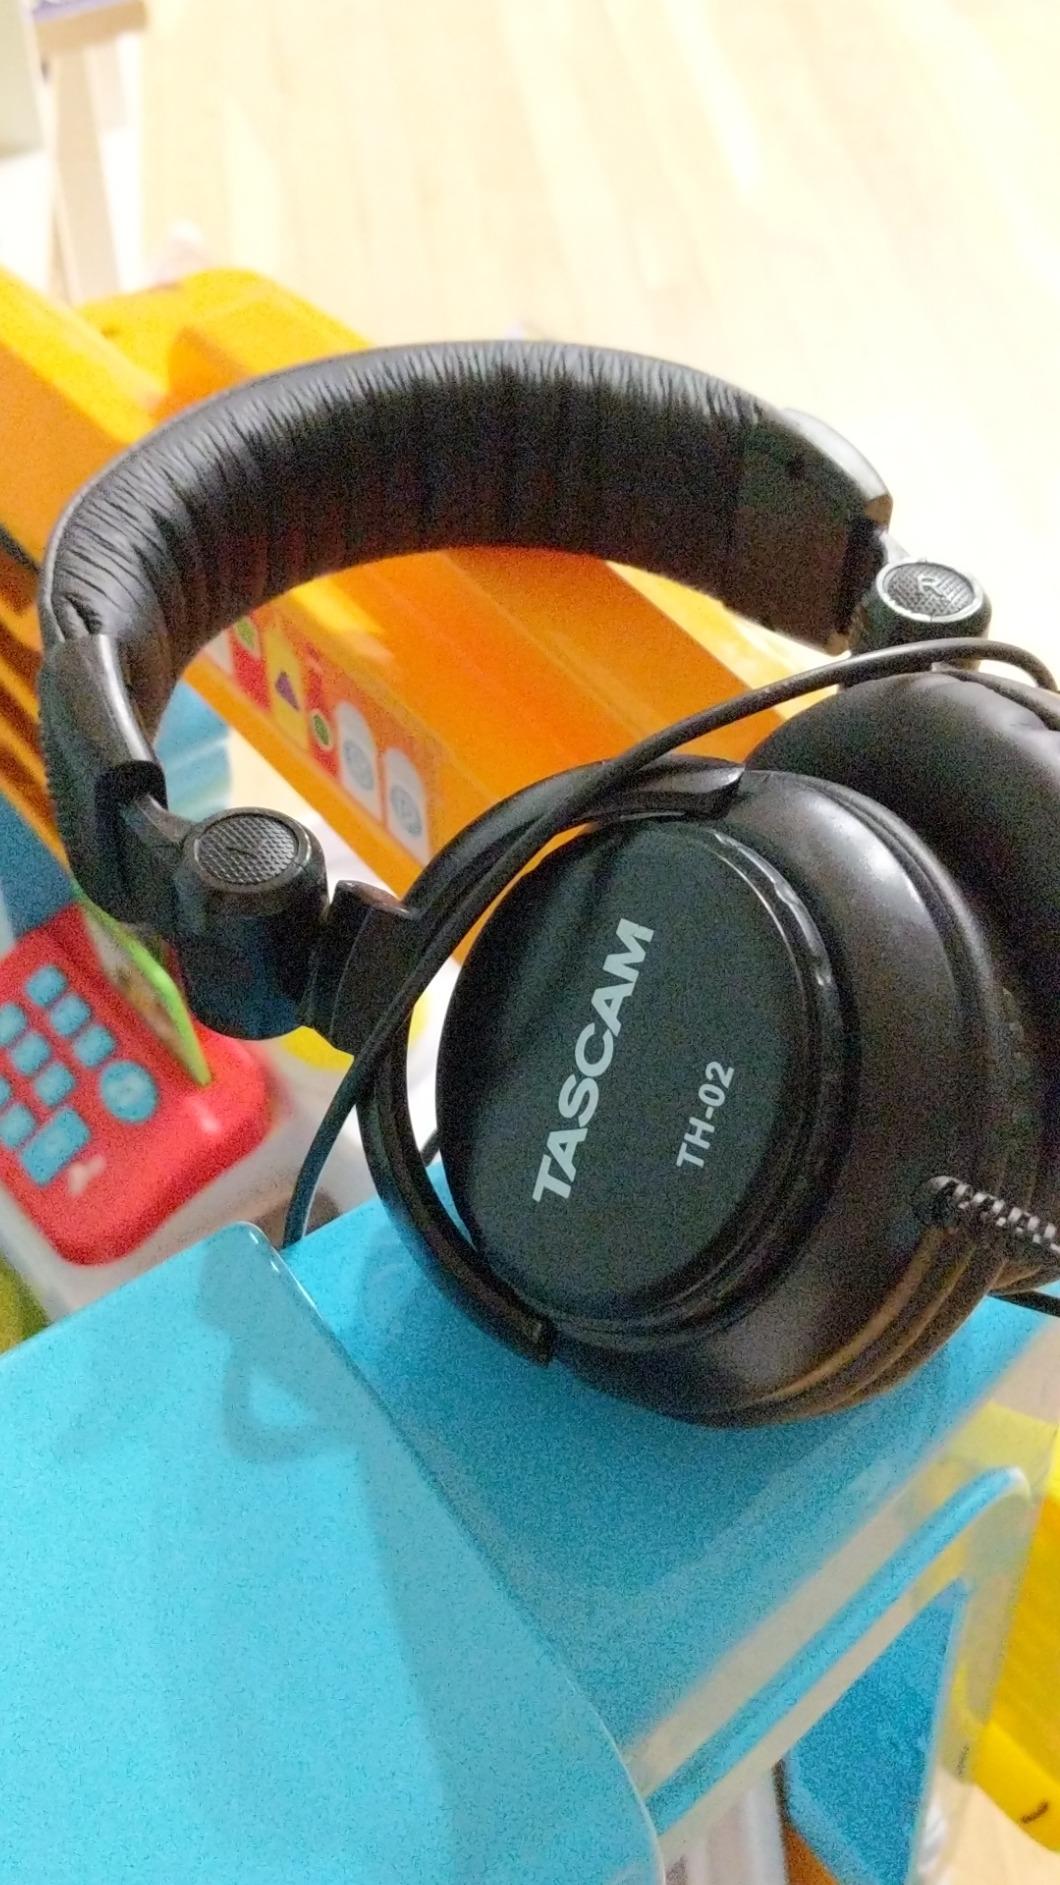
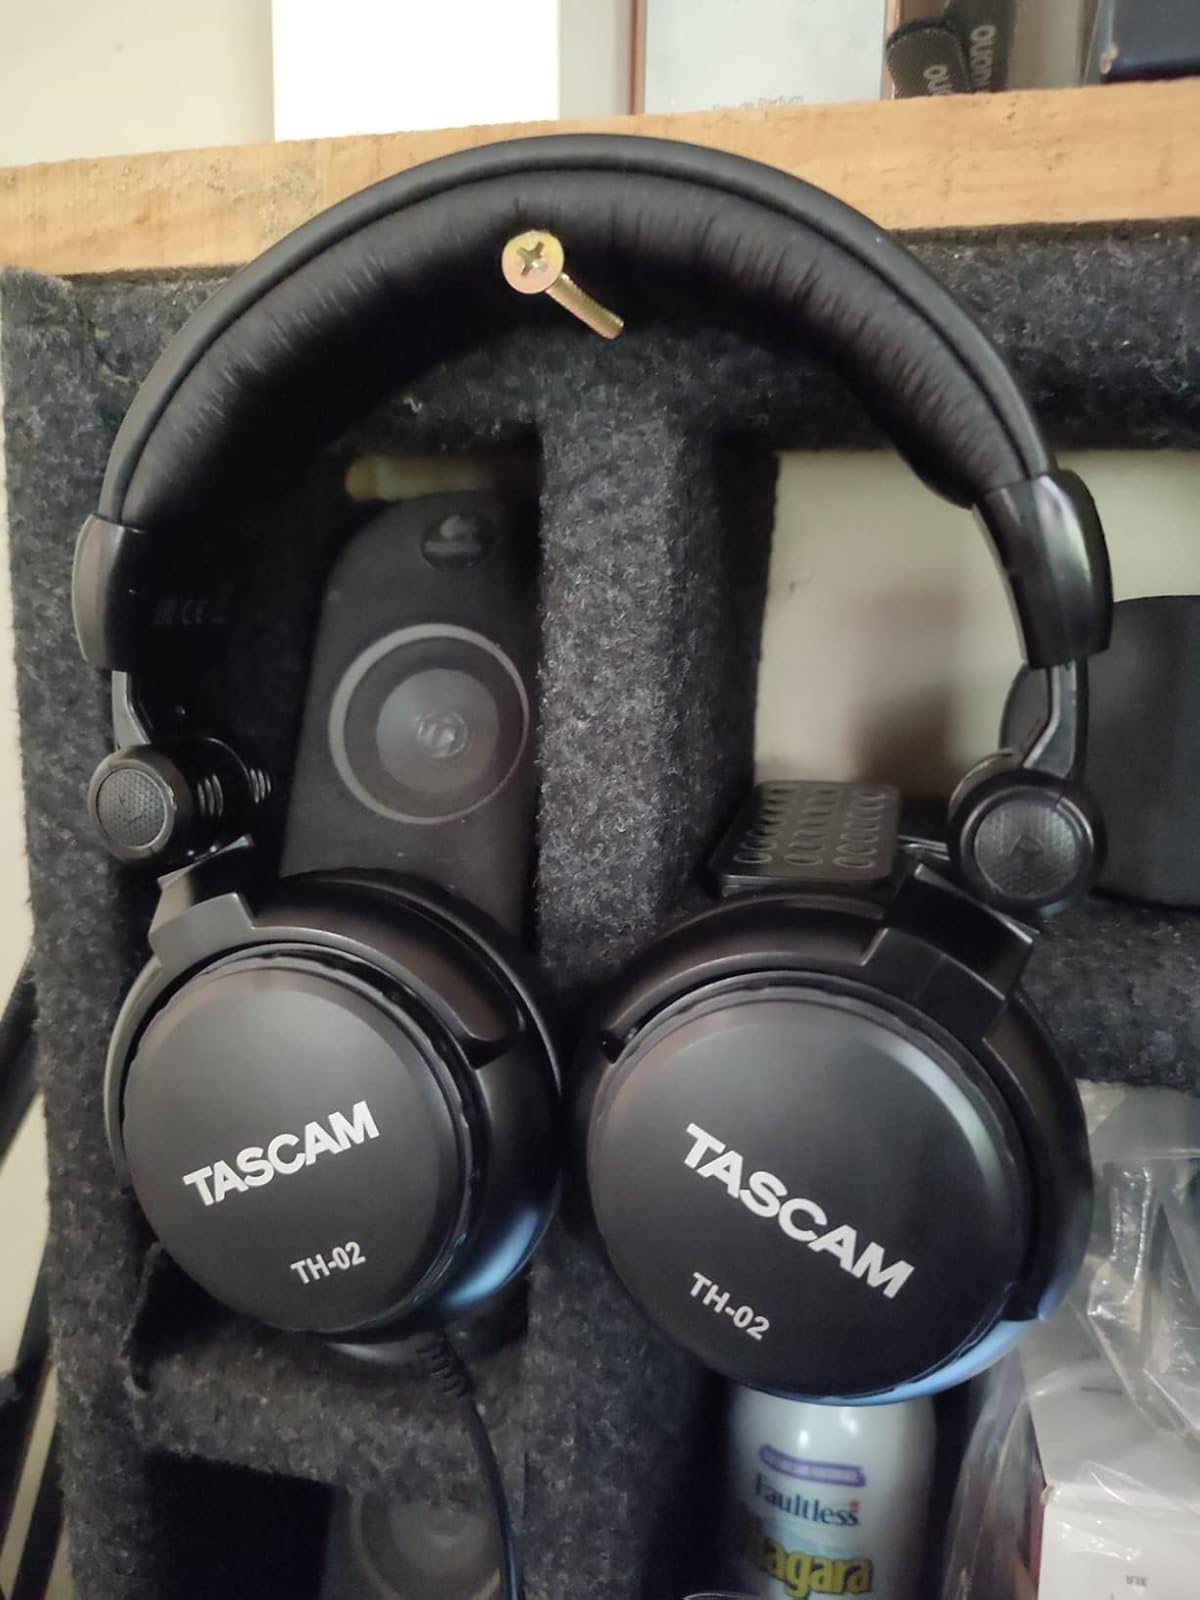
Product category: headphones
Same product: yes